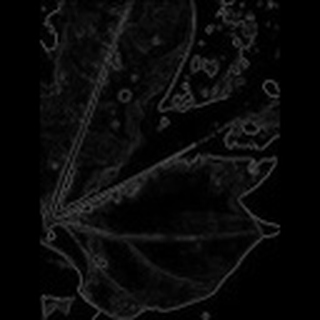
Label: cotton_bacterial_blight